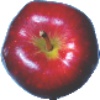
Label: red_delicious_apple